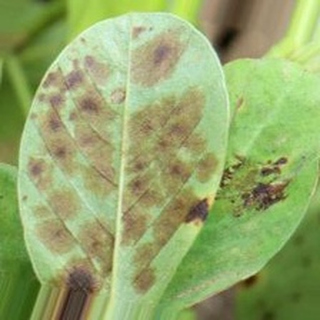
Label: groundnut_rust